Tollef Jensen House

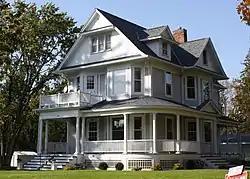

The Tollef Jensen House is a historic house located in Galesville, Wisconsin. The house was built in 1913; it utilized clapboard walls in a Queen Anne architecture. It was added to the National Register of Historic Places on September 18, 1984.